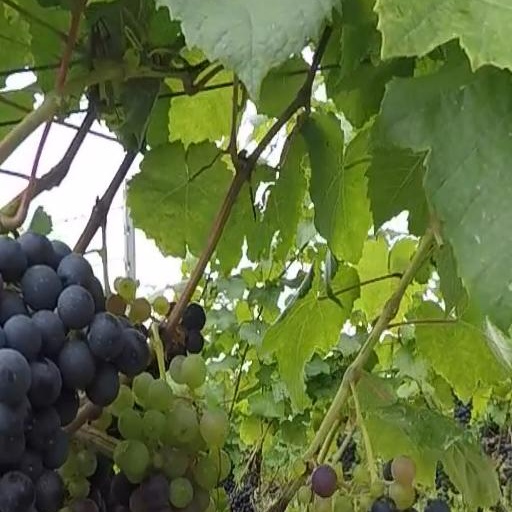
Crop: grape